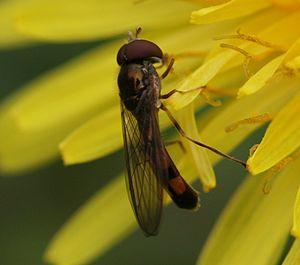
Melanostoma scalare est une espèce d'insectes diptères du sous-ordre des Brachycera, de la famille des Syrphidae.